Innovation Explorer

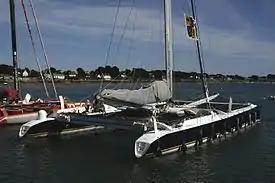
"Gitana 13" in 2010.

The boat was initially launched "Code Zero" as its owners searched for sponsorship. It was soon renamed Innovation Explorer and is an ocean-racing catamaran. It was built for The Race, a no-limits non-stop crewed circumnavigation in which she took second place.